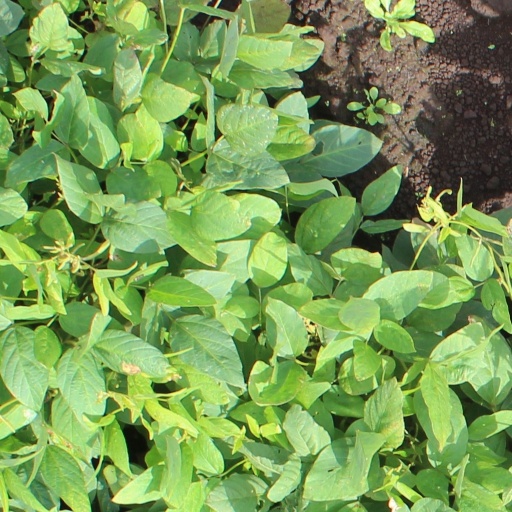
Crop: soybean